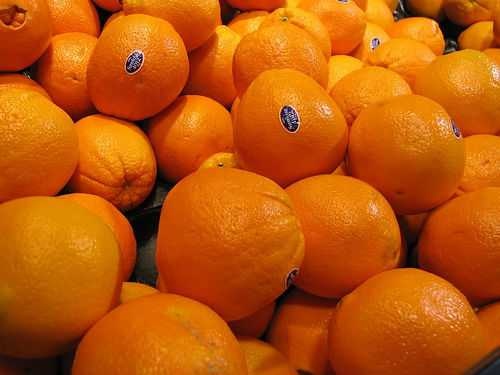
Label: Orange